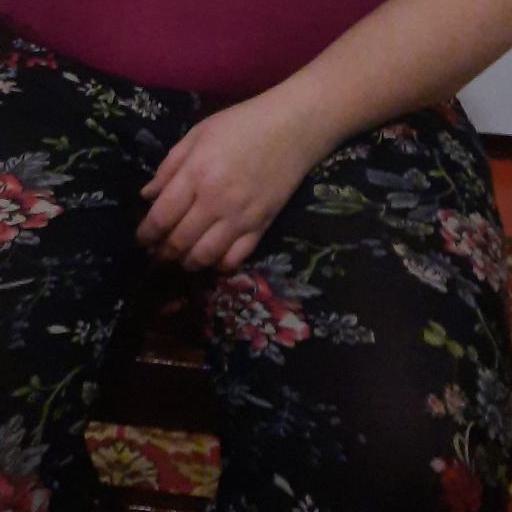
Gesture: no_gesture